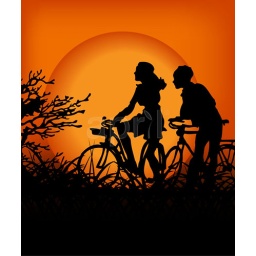
Kind of Urban Art couple in the sunset between black and orange color